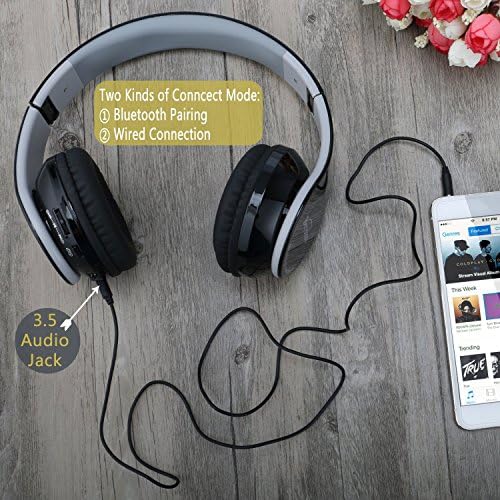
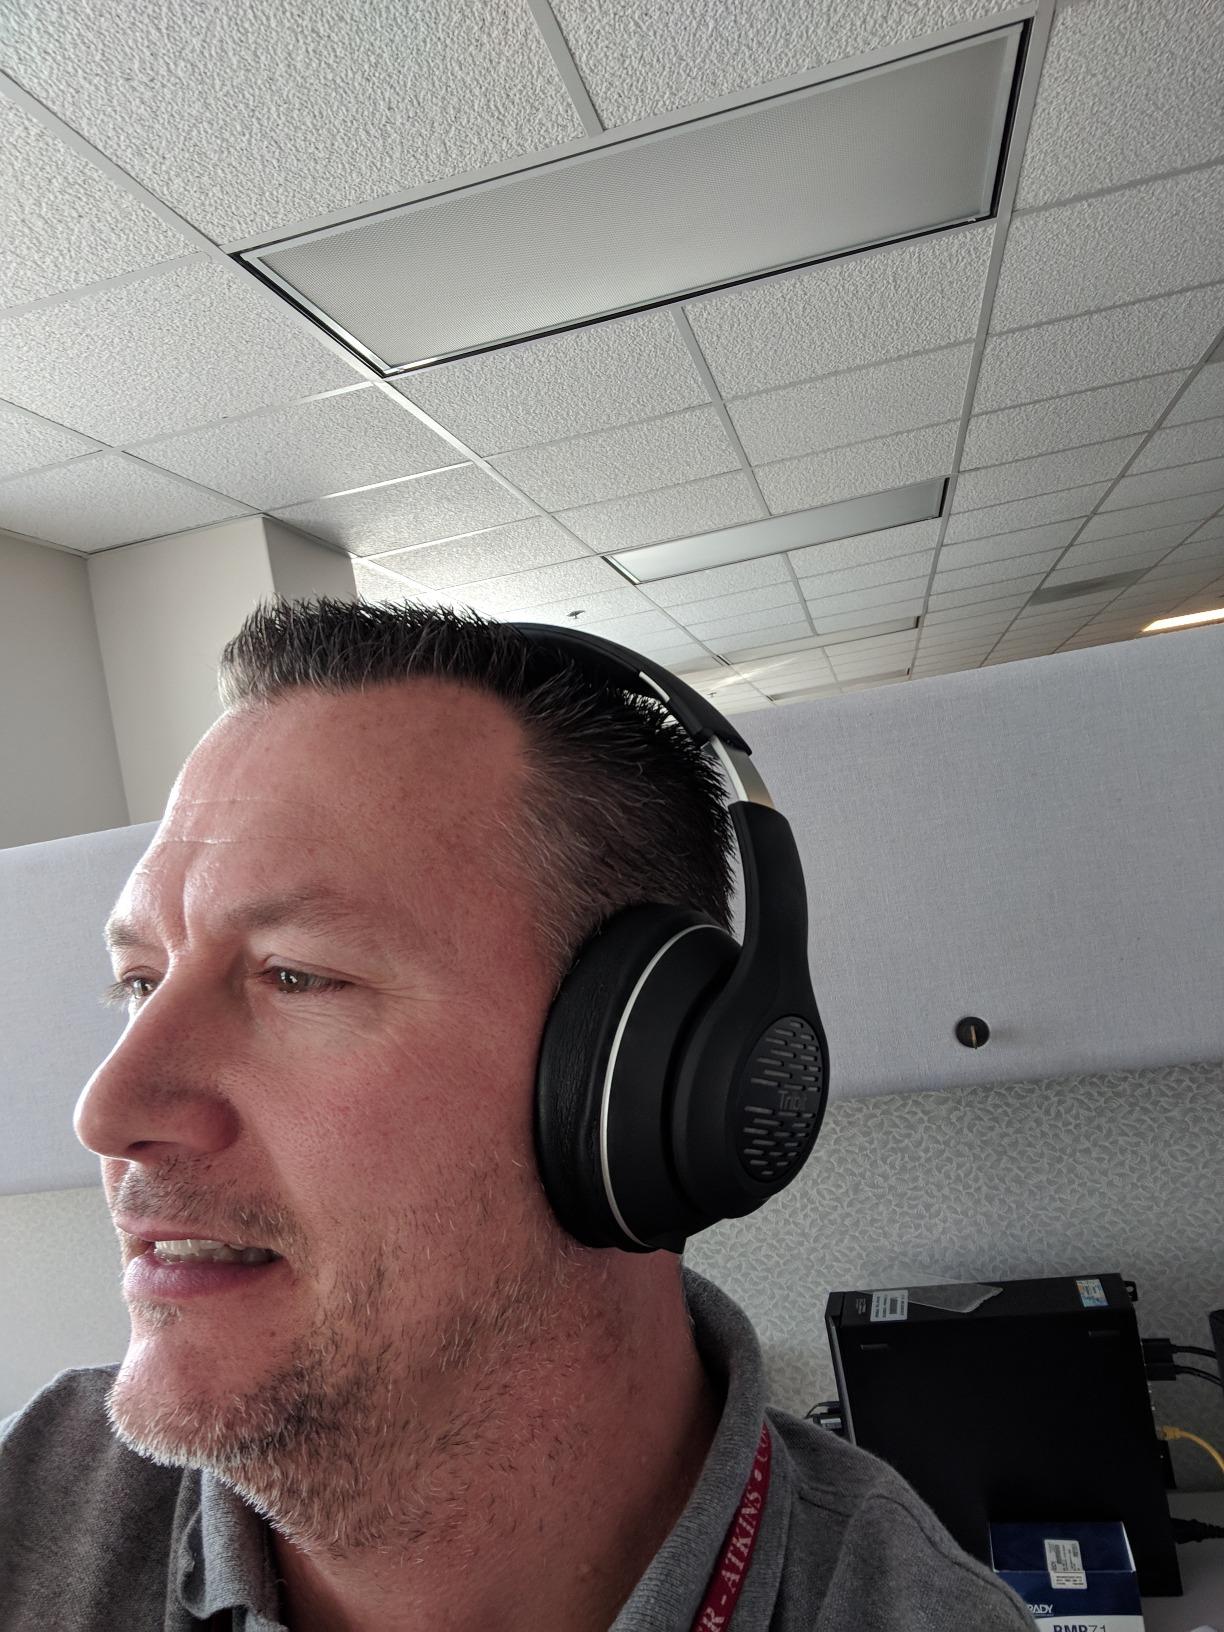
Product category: headphones
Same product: no